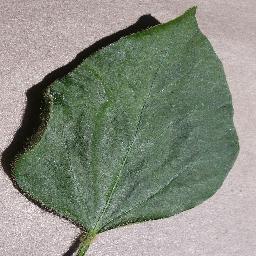
Label: Soybean___healthy